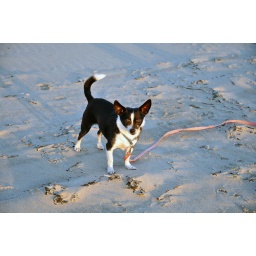
Willie go round in circles. Willie fly high like a bird up in the sky